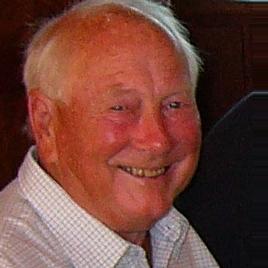
Age: 80